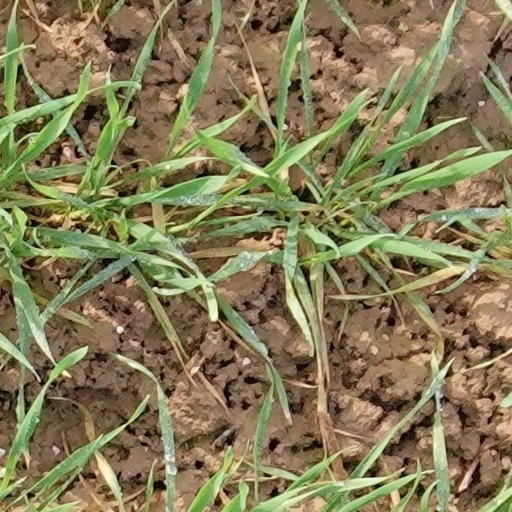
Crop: wheat